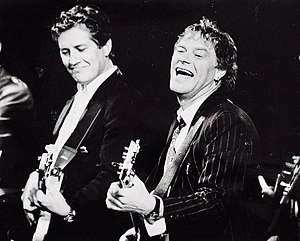
Henning Pold Christensen
Henning Pold & Kim Larsen
Henning Pold Christensen er en dansk bassist og komponist, som har medvirket i bands som Electric City, Jomfru Ane Band, Charlatangruppen, Barbarella og et af Danmarks første funkband Skunk Funk i perioden 1972-1982.